Piotrków Trybunalski

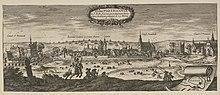
Piotrków in 1657

While the importance of Piotrków in the political life of the country had contributed to its development in the 16th century, the city declined in the 17th and 18th centuries, due to fires, epidemics, wars against Sweden, and finally the Partitions of Poland. One of two main routes connecting Warsaw and Dresden ran through the city in the 18th century and Kings Augustus II the Strong and Augustus III of Poland often traveled that route.